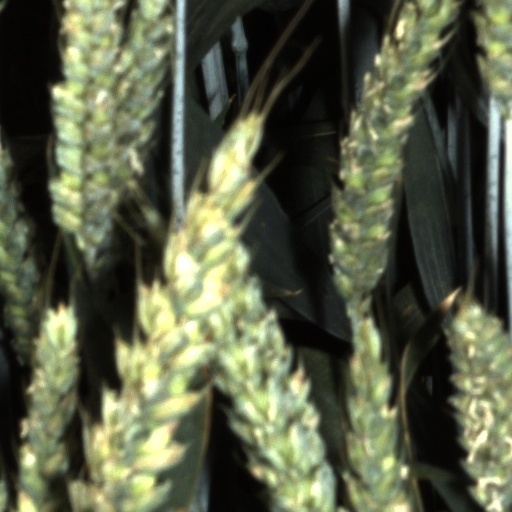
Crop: wheat